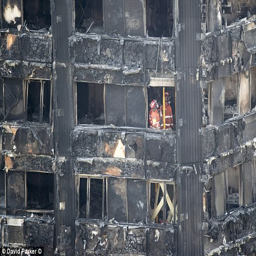
teams have been working inside the building all day , putting scaffolding and supports into flats on the upper floors of the tower